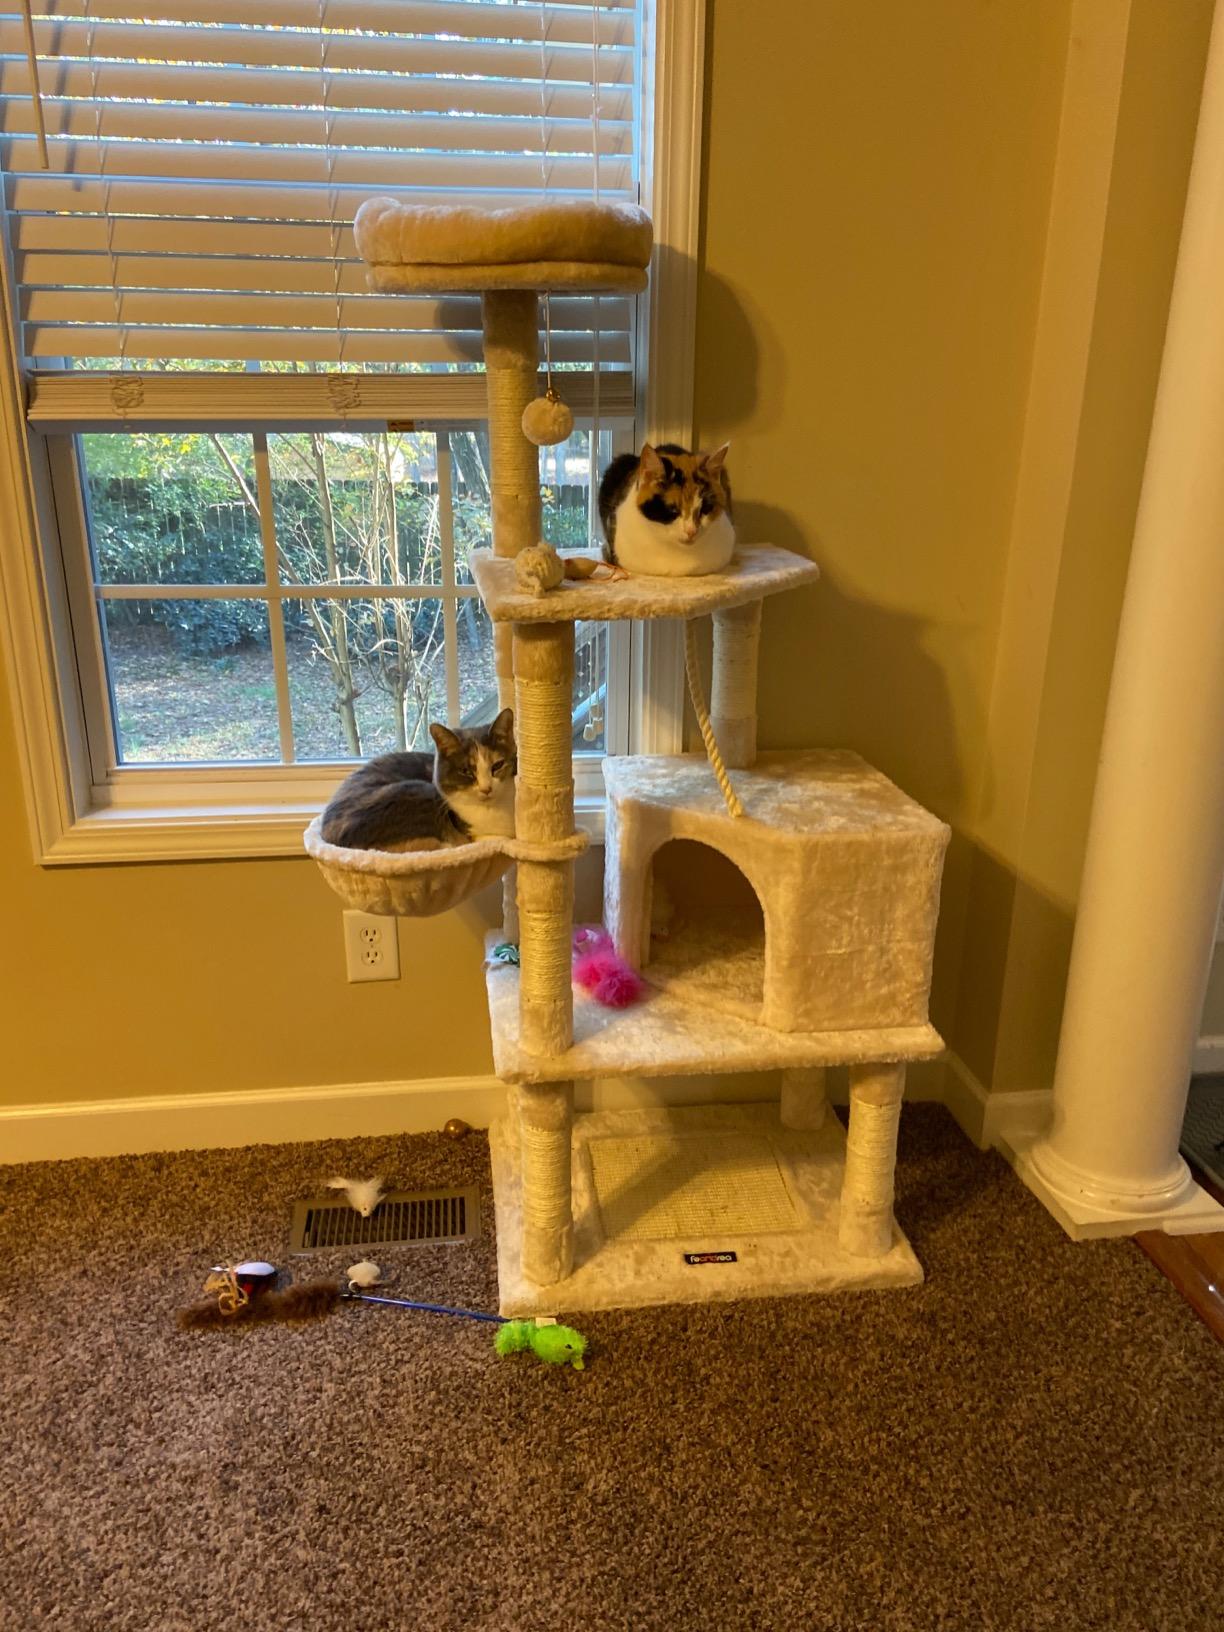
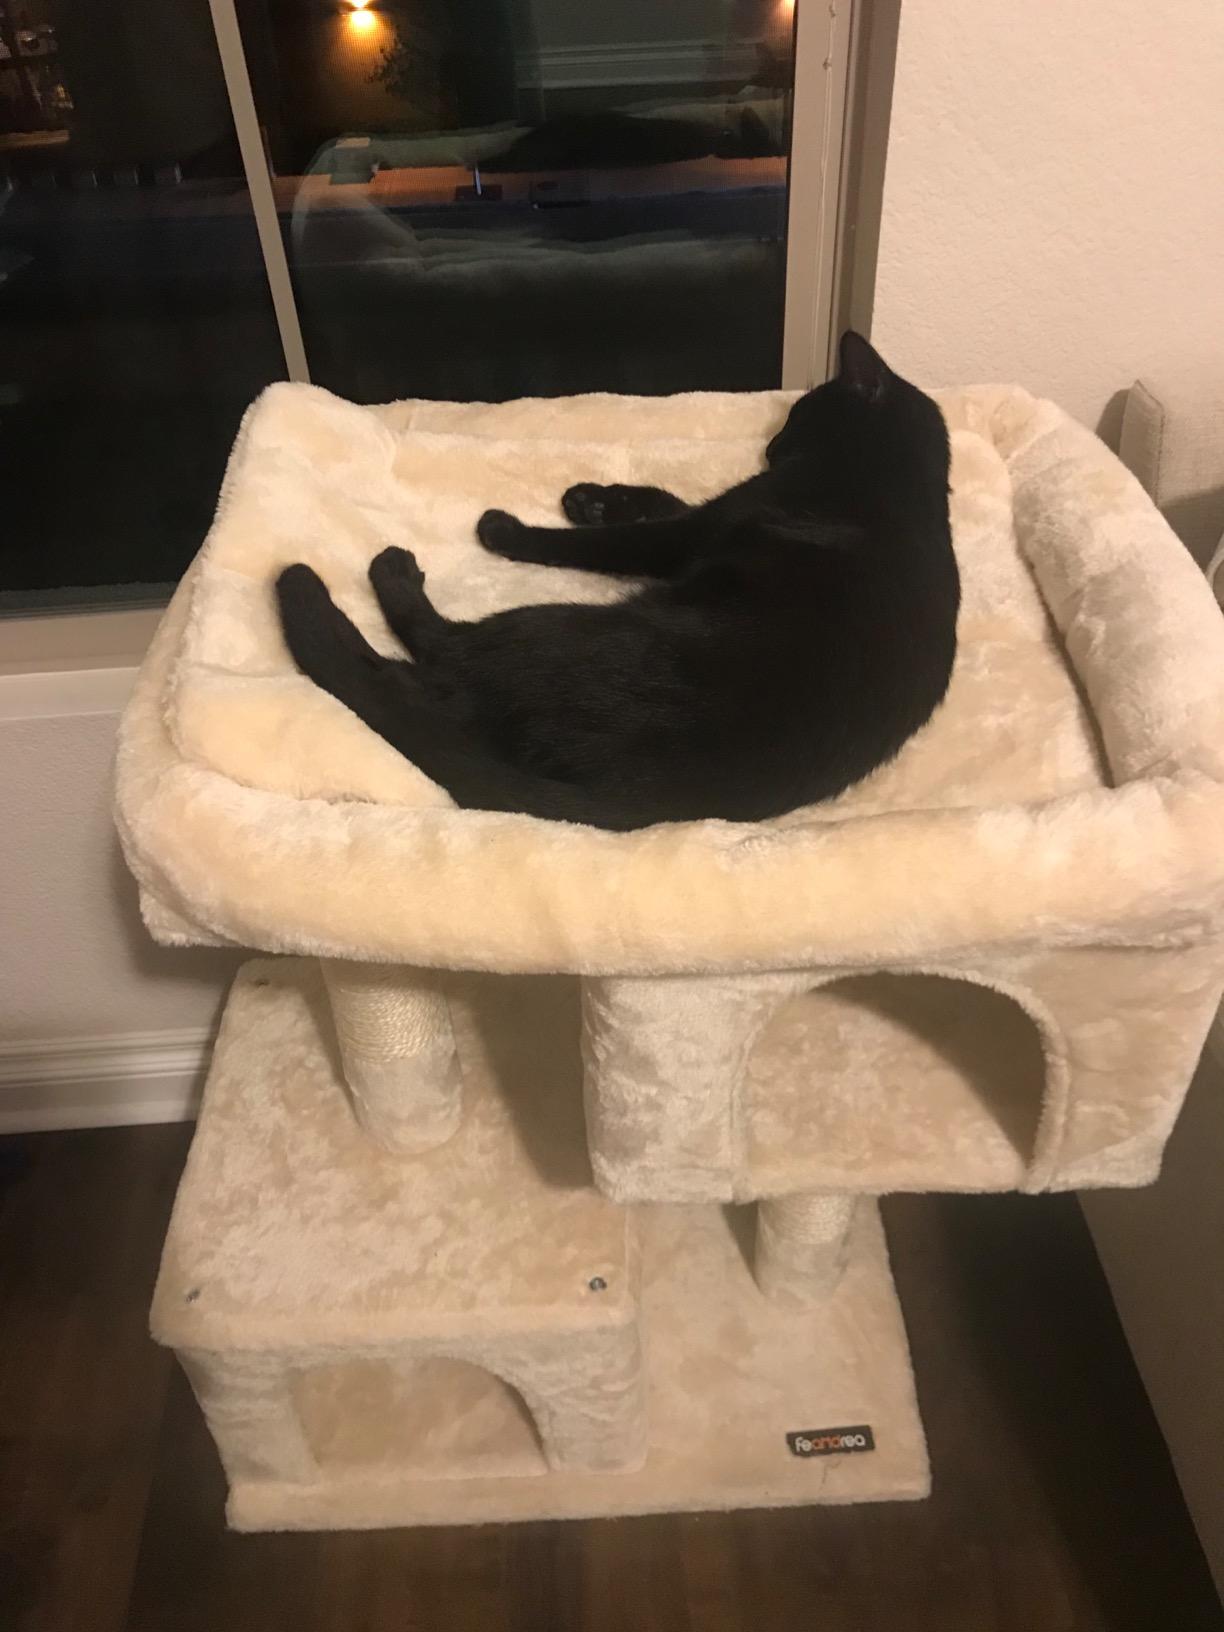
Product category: items_cat tree
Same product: no